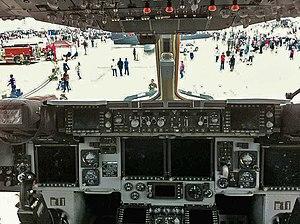
Le C-17 Globemaster III est un transporteur construit par McDonnell Douglas au début des années 1990. Il est utilisé par l'United States Air Force, la Royal Air Force, la Royal Australian Air Force, l'Aviation Royale du Canada, la force aérienne indienne, la force aérienne du Koweït, l'OTAN et le Qatar. La chaîne de production, qui fabrique une dizaine de C-17 par an a été prolongée plusieurs années à la suite de commandes du Congrès américain et s'est arrêtée en 2015 après la construction du 279ᵉ et dernier exemplaire.